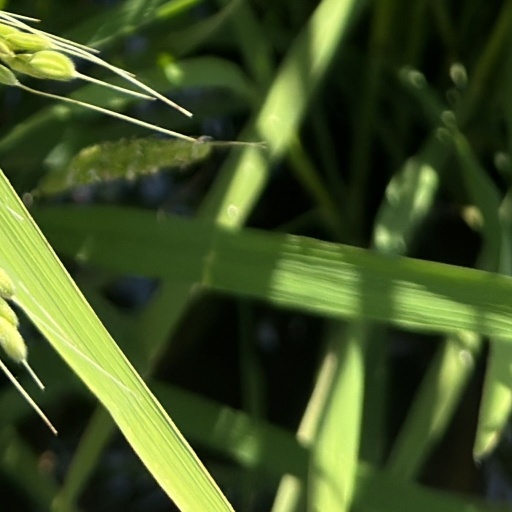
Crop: rice